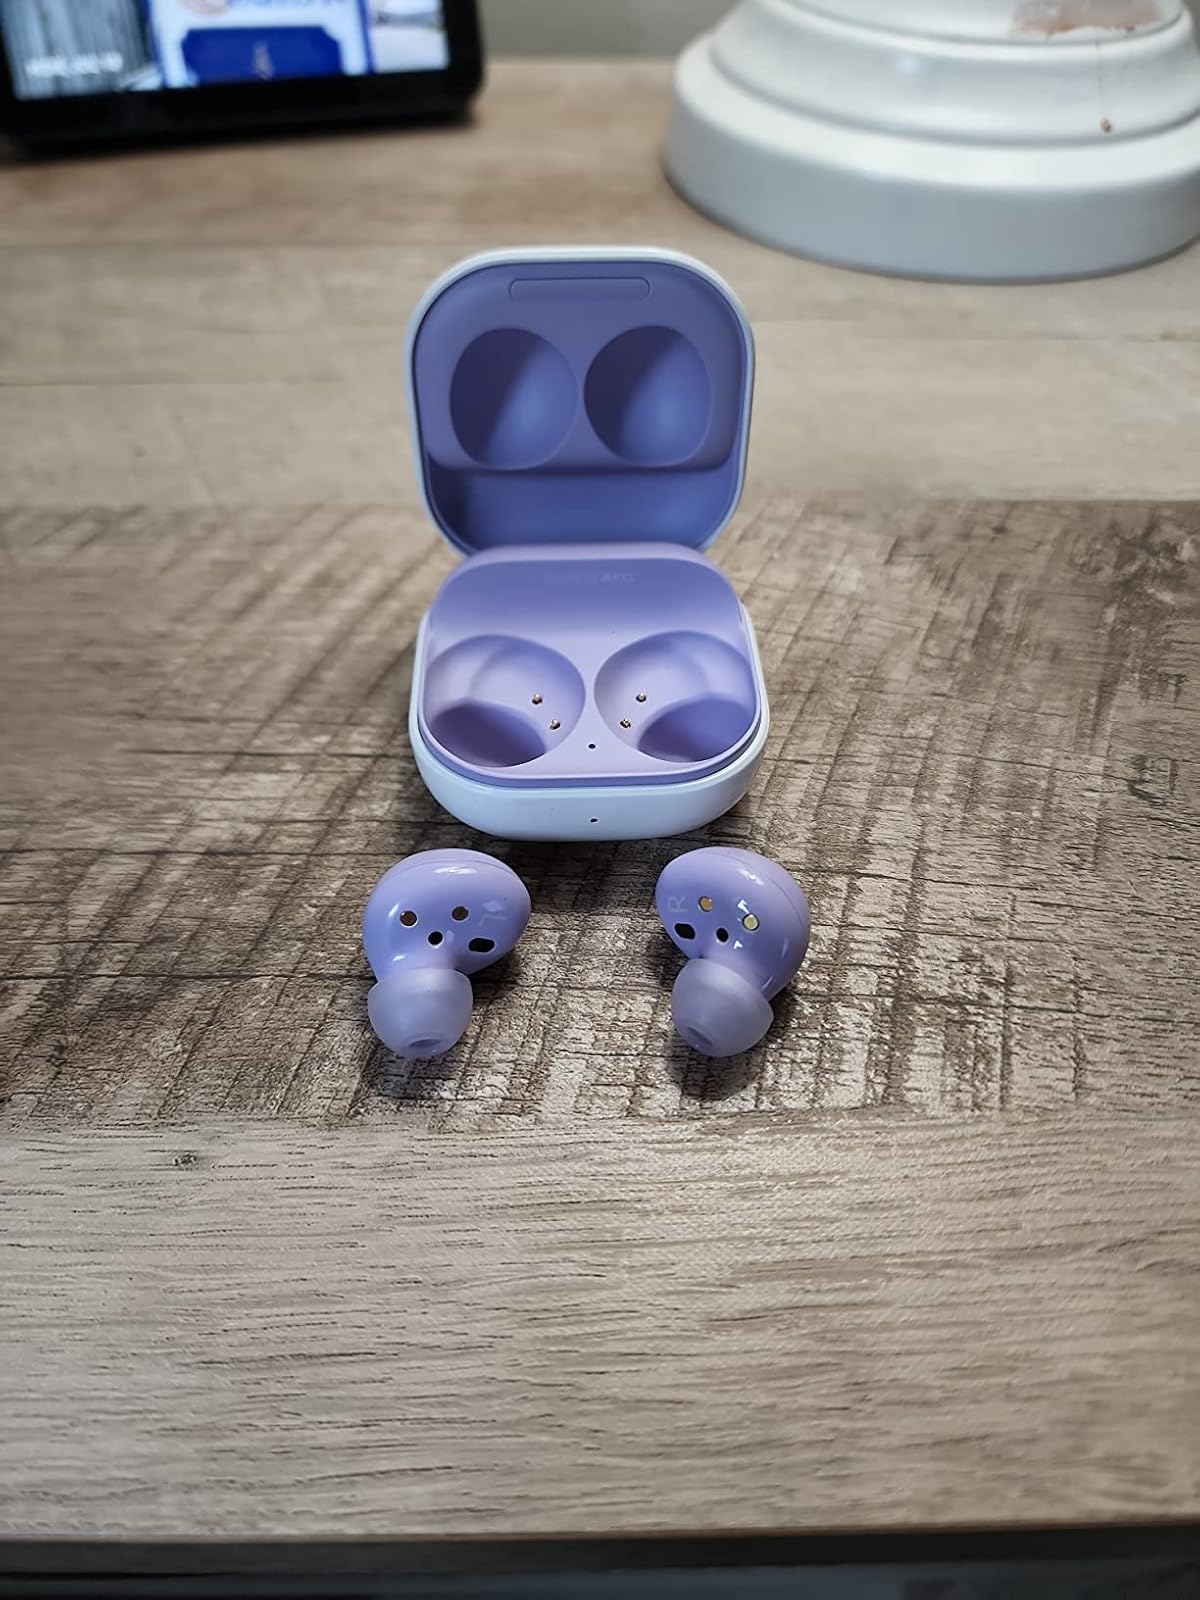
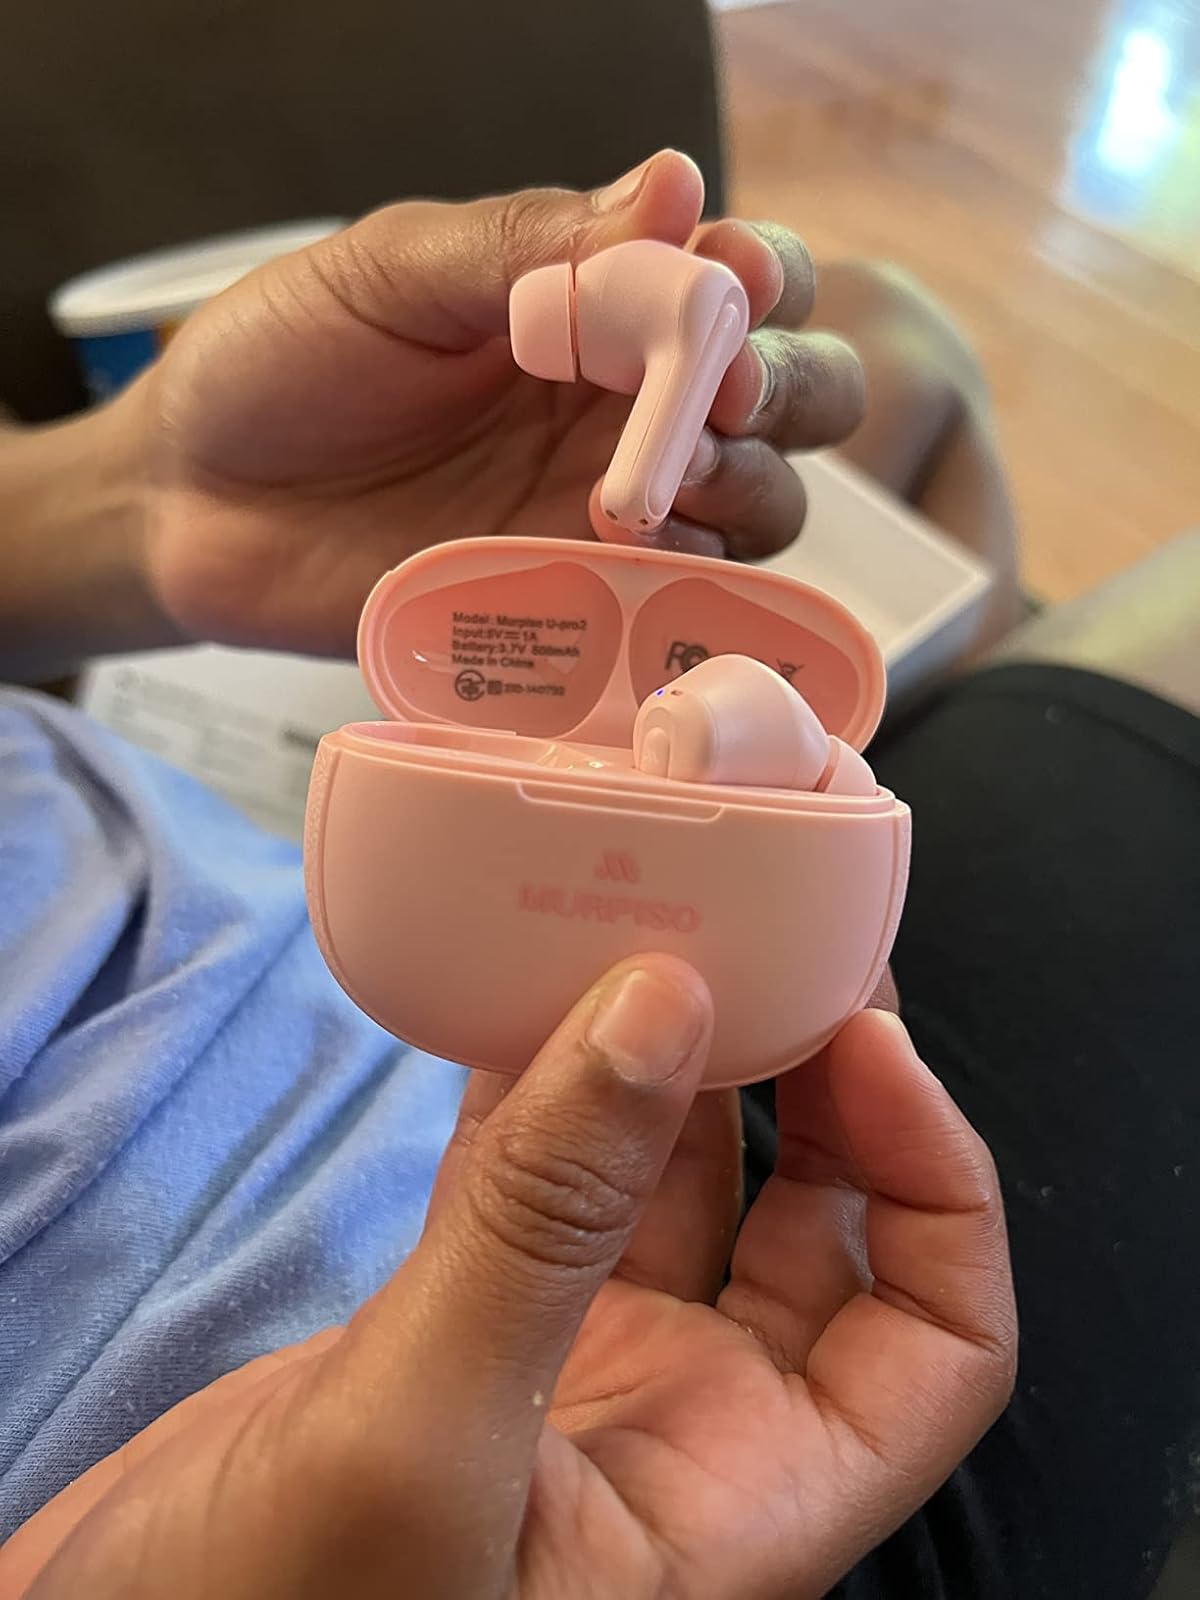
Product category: earbuds
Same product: no